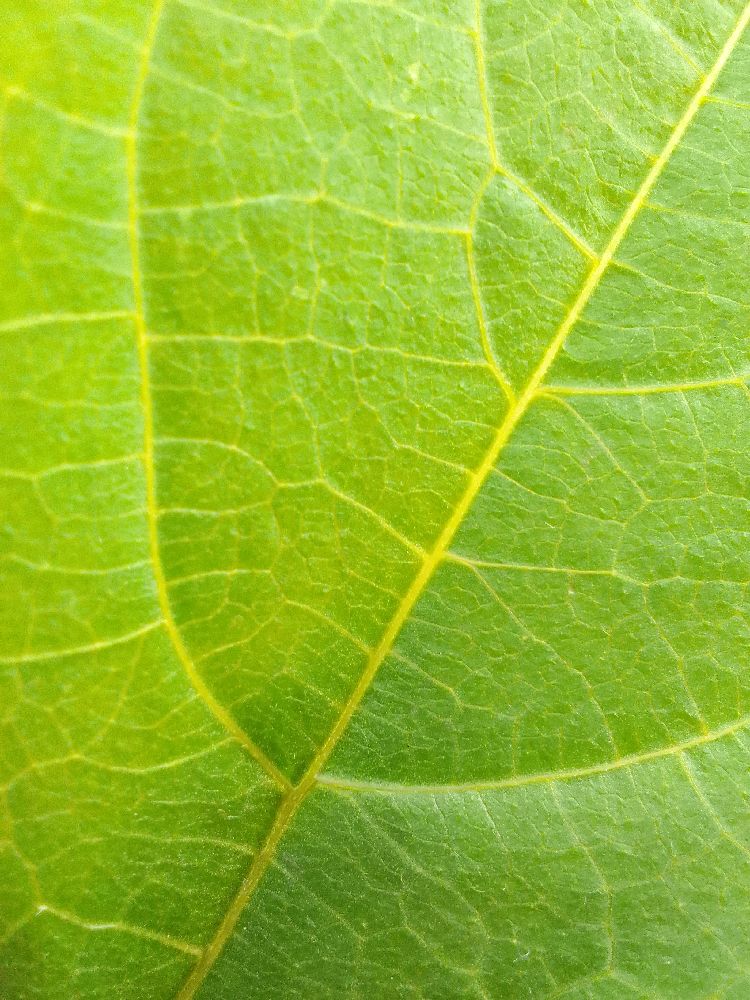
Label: healthy